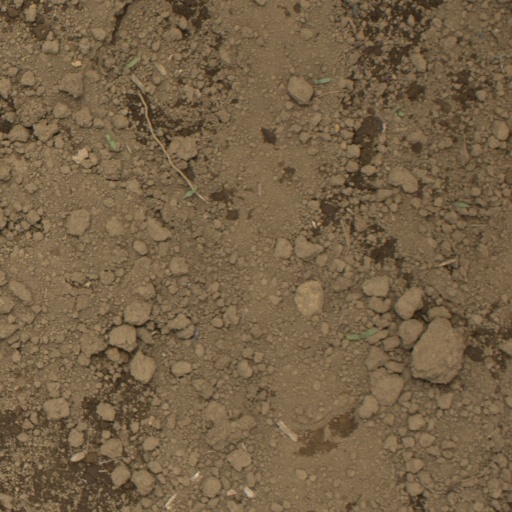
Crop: Jerusalem artichoke